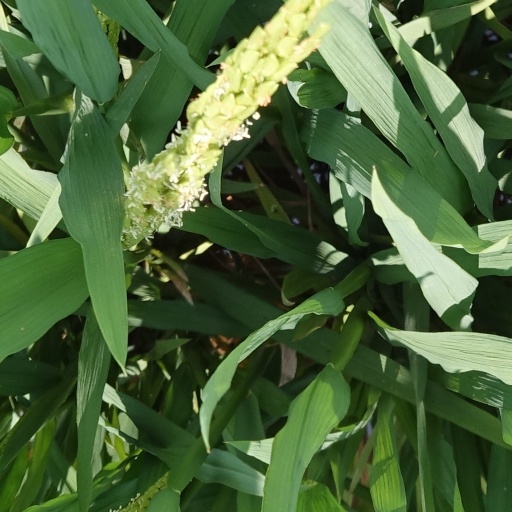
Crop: rice